Eleanour Sinclair Rohde

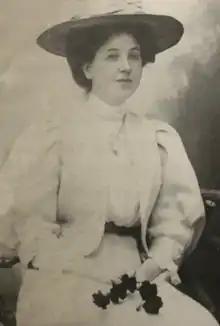
Eleanour Sinclair Rohde

Eleanour Sophie Sinclair Rohde (1881–1950) was a British gardener, garden designer, and horticultural writer. She authored thirty books on gardening between 1913 and 1948, and is best known for her book, "The Scented Garden", published in 1931.